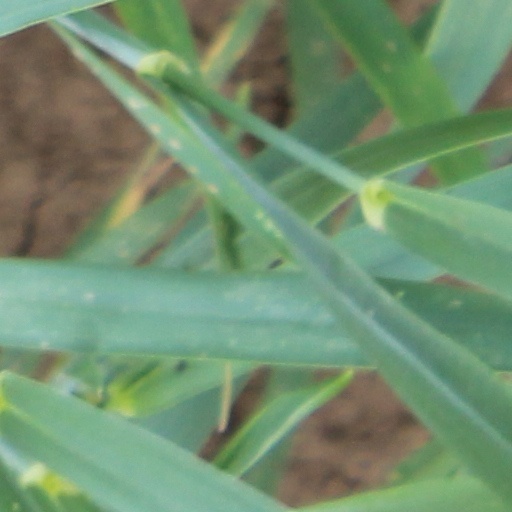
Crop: wheat